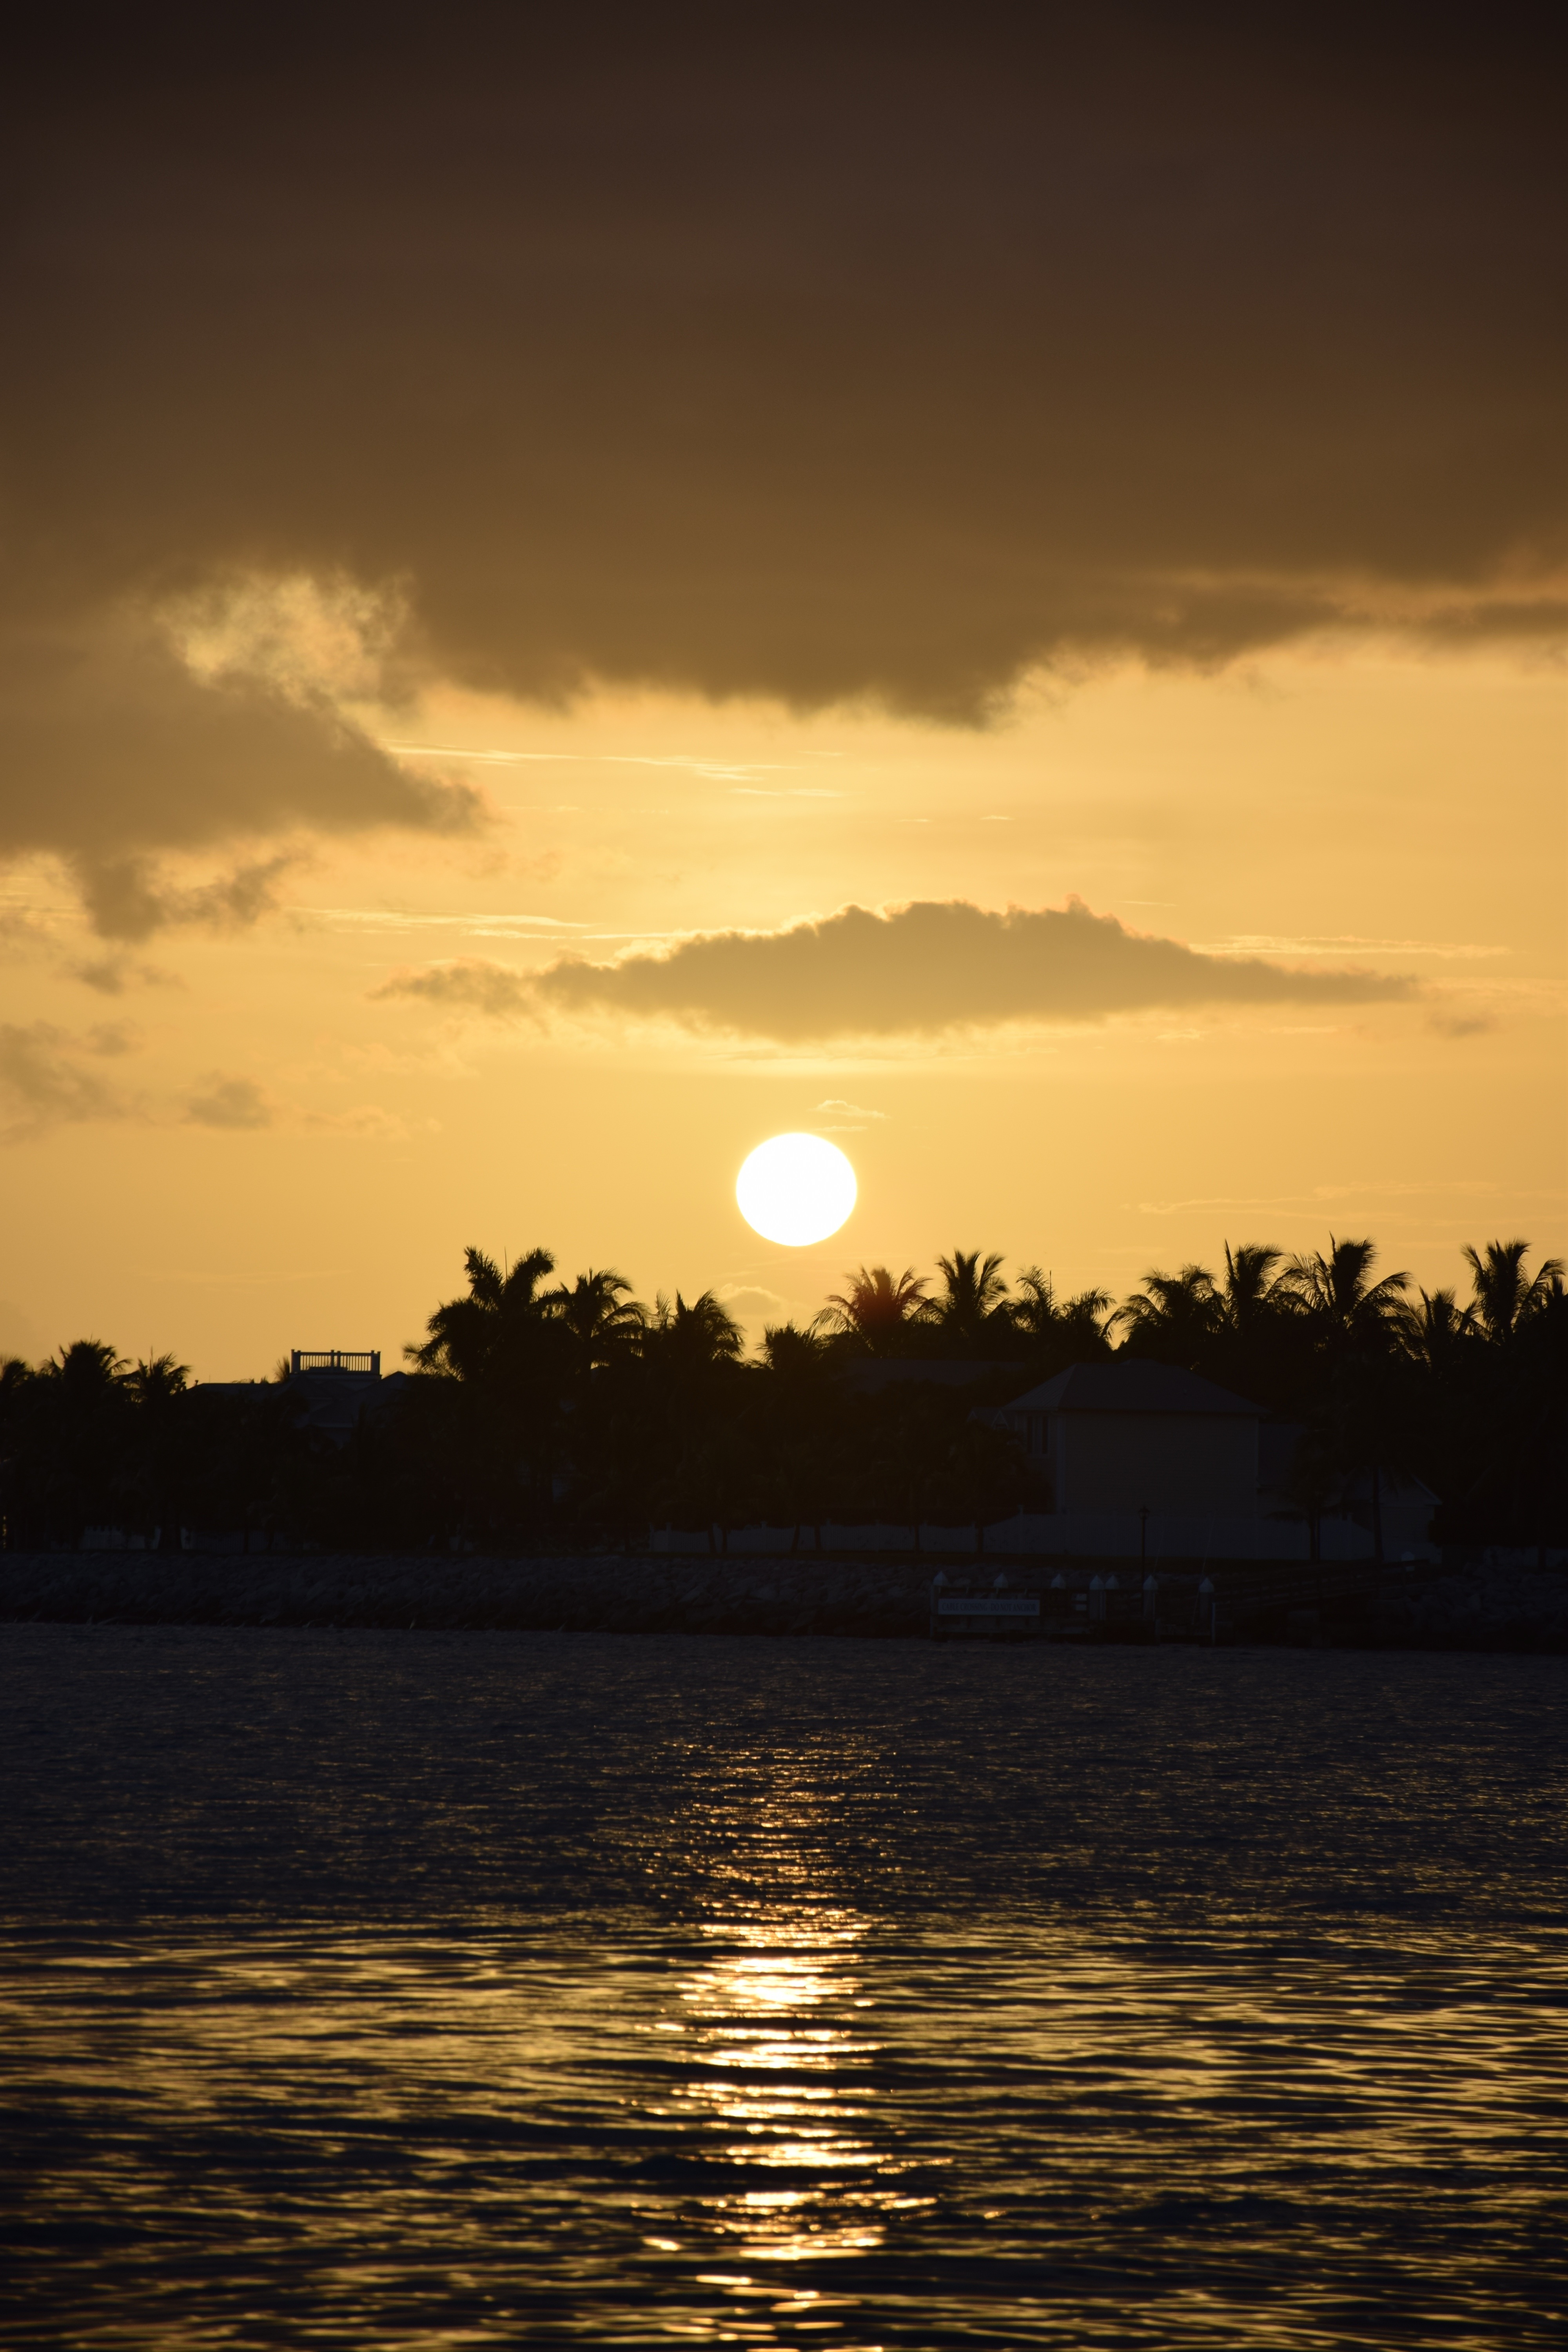
beach, landscape, sea, water, nature, ocean, horizon, light, cloud, sky, sun, sunrise, sunset, sunlight, morning, lake, dawn, dusk, evening, reflection, body of water, holidays, litoral, sol, afternoon, eventide, afterglow, browse, scenario, astronomical object, per